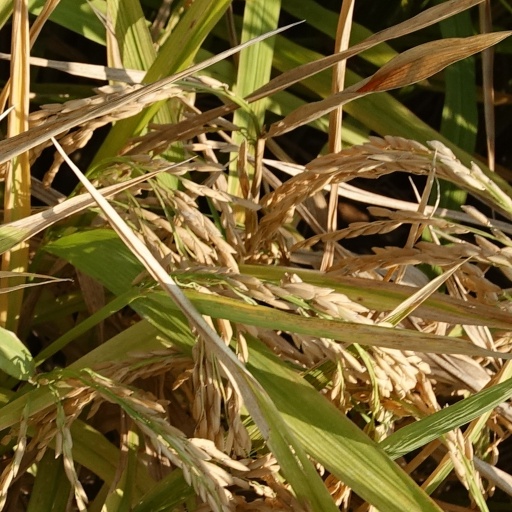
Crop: rice